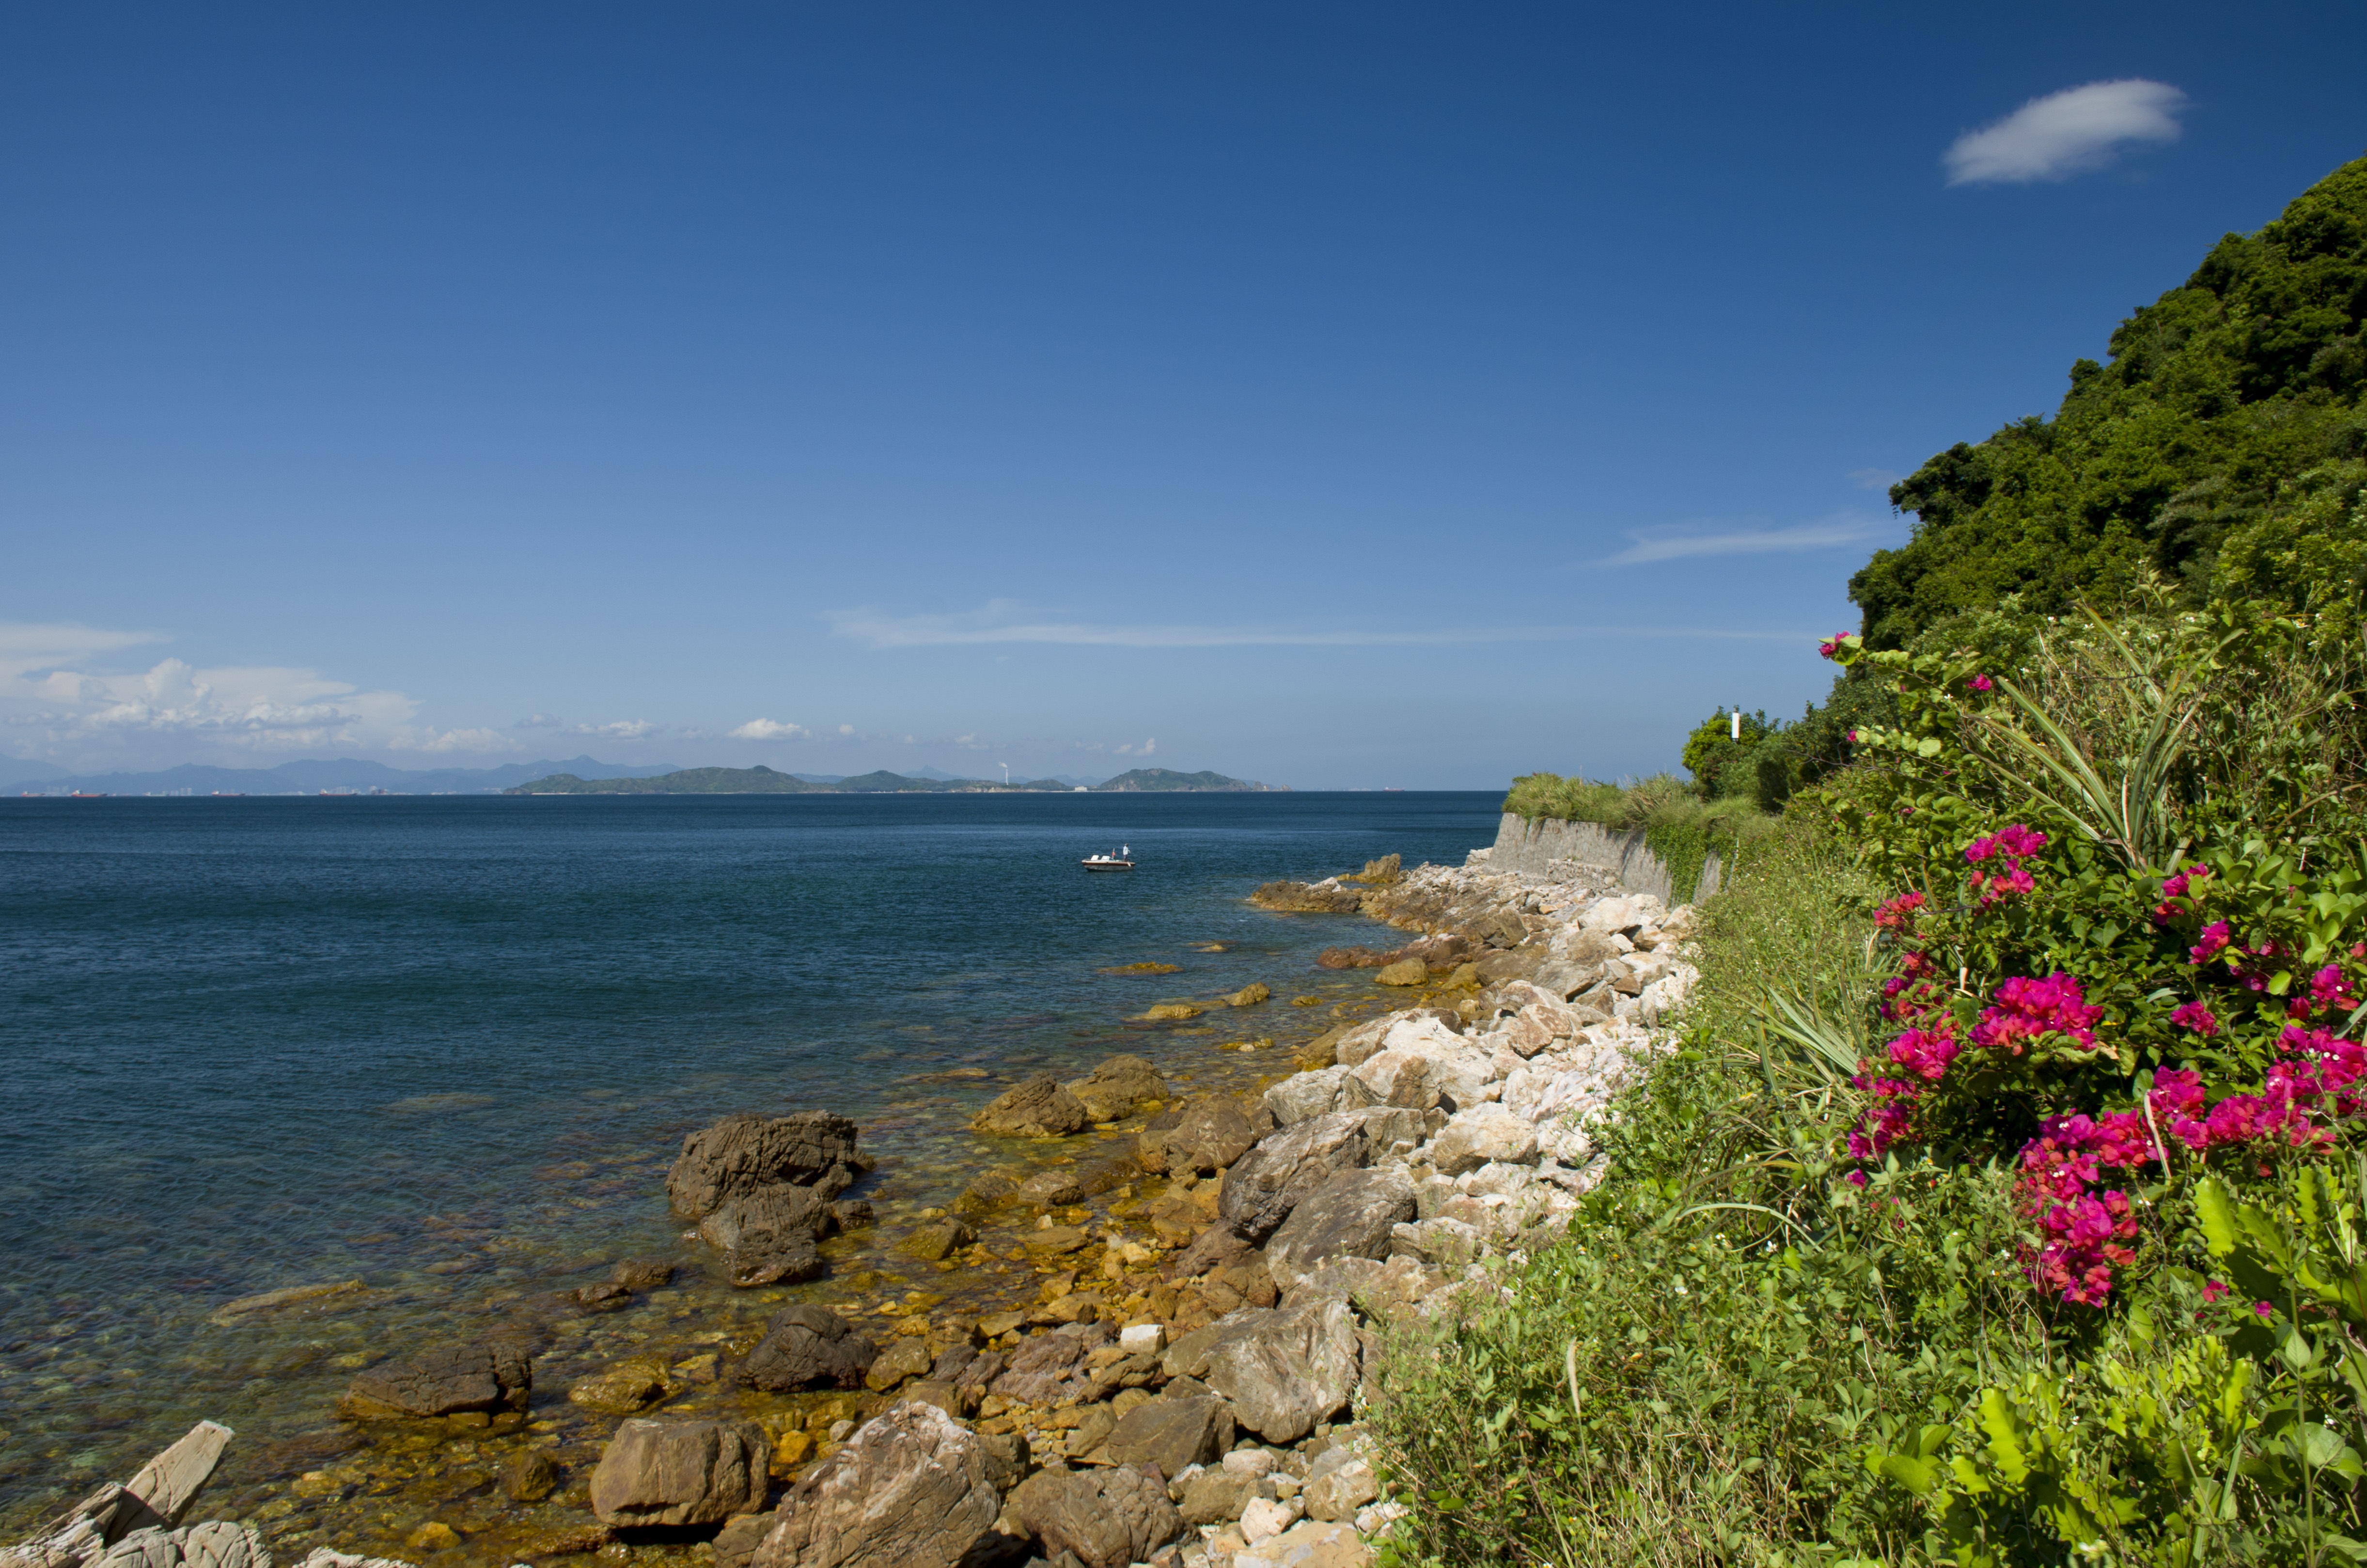
beach, landscape, sea, coast, rock, ocean, horizon, mountain, shore, flower, vacation, cliff, cove, bay, alpine, terrain, body of water, blue sky, hills, sea view, cape, landform, geographical feature